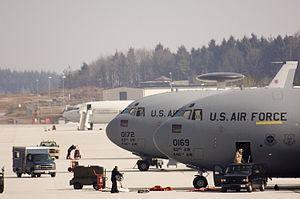
Spangdahlem Air Base est une base militaire des Forces aériennes des États-Unis en Europe située près du village de Spangdahlem, non loin de Trèves en Allemagne.
Le C-17 Globemaster III est un transporteur construit par McDonnell Douglas au début des années 1990. Il est utilisé par l'United States Air Force, la Royal Air Force, la Royal Australian Air Force, l'Aviation Royale du Canada, la force aérienne indienne, la force aérienne du Koweït, l'OTAN et le Qatar. La chaîne de production, qui fabrique une dizaine de C-17 par an a été prolongée plusieurs années à la suite de commandes du Congrès américain et s'est arrêtée en 2015 après la construction du 279ᵉ et dernier exemplaire.